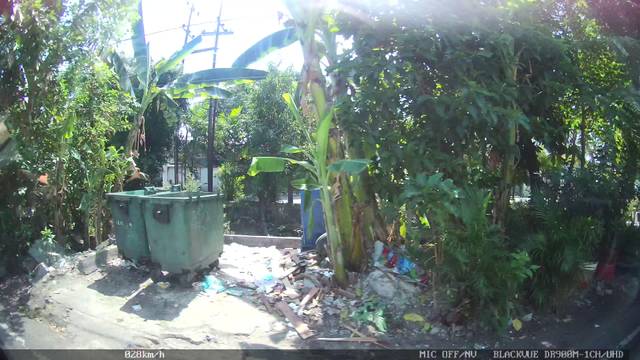
Region: Indonesia
Coordinates: -7.263, 112.767